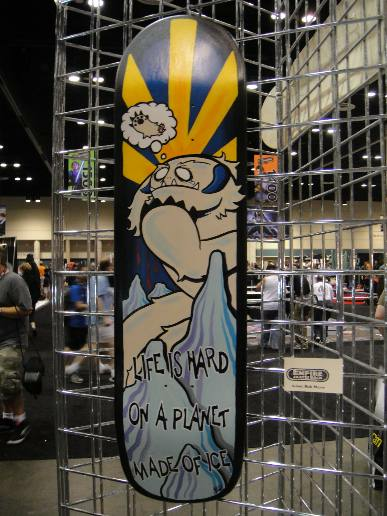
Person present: Yes